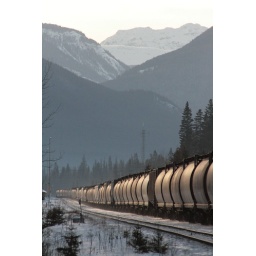
Goods train in Rocky mountains